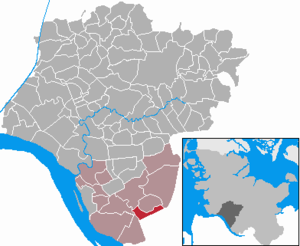
Altenmoor
Kort
Altenmoor er en by og kommune i det nordlige Tyskland, beliggende i Amt Horst-Herzhorn i Kreis Steinburg. Kreis Steinburg ligger i den sydvestlige del af delstaten Slesvig-Holsten.